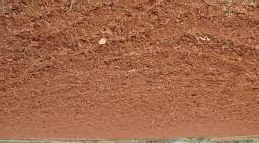
Soil type: Red soil